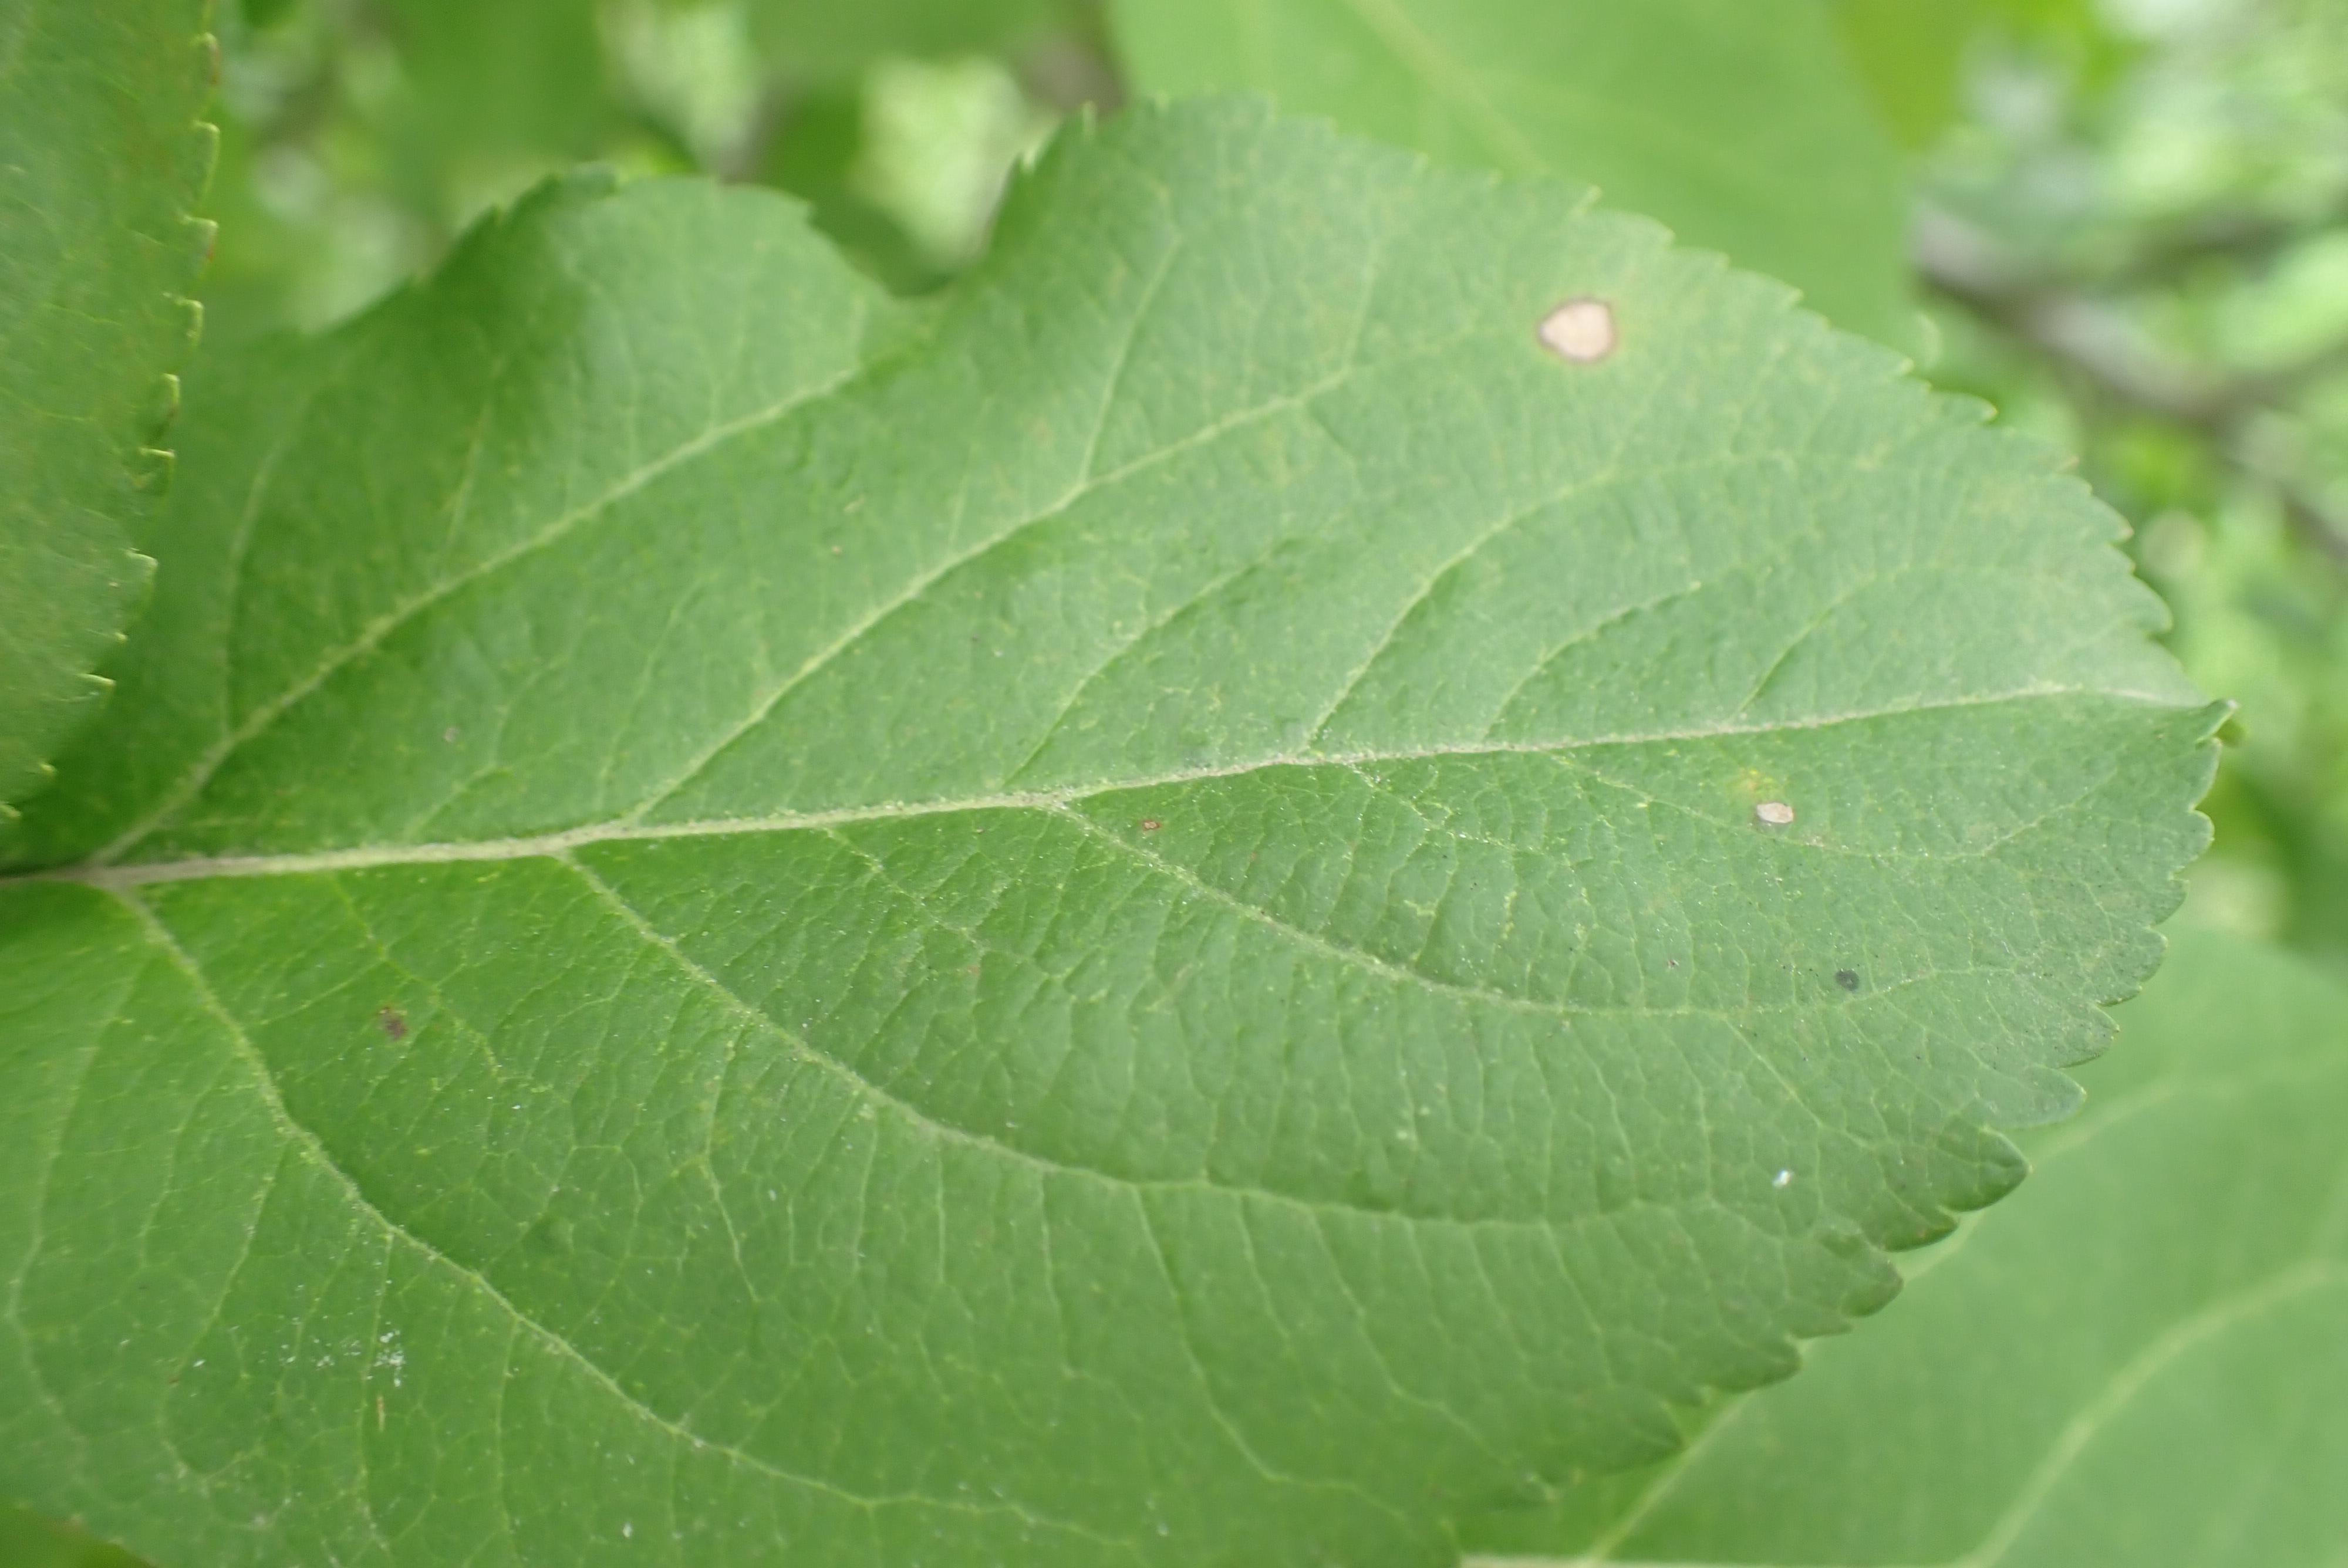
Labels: frog_eye_leaf_spot